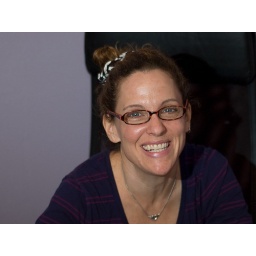
Veek in her cute glasses